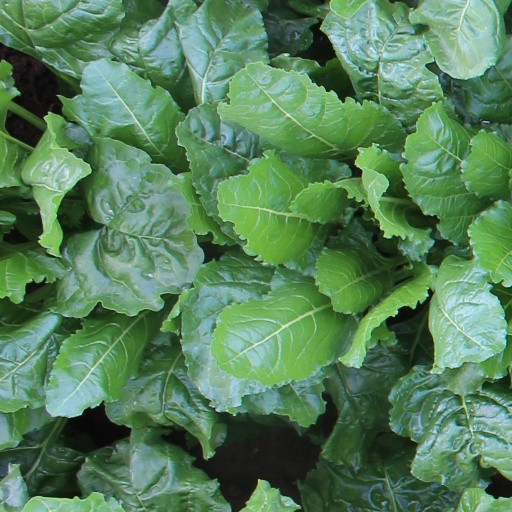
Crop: sugar beet